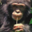
Label: chimpanzee